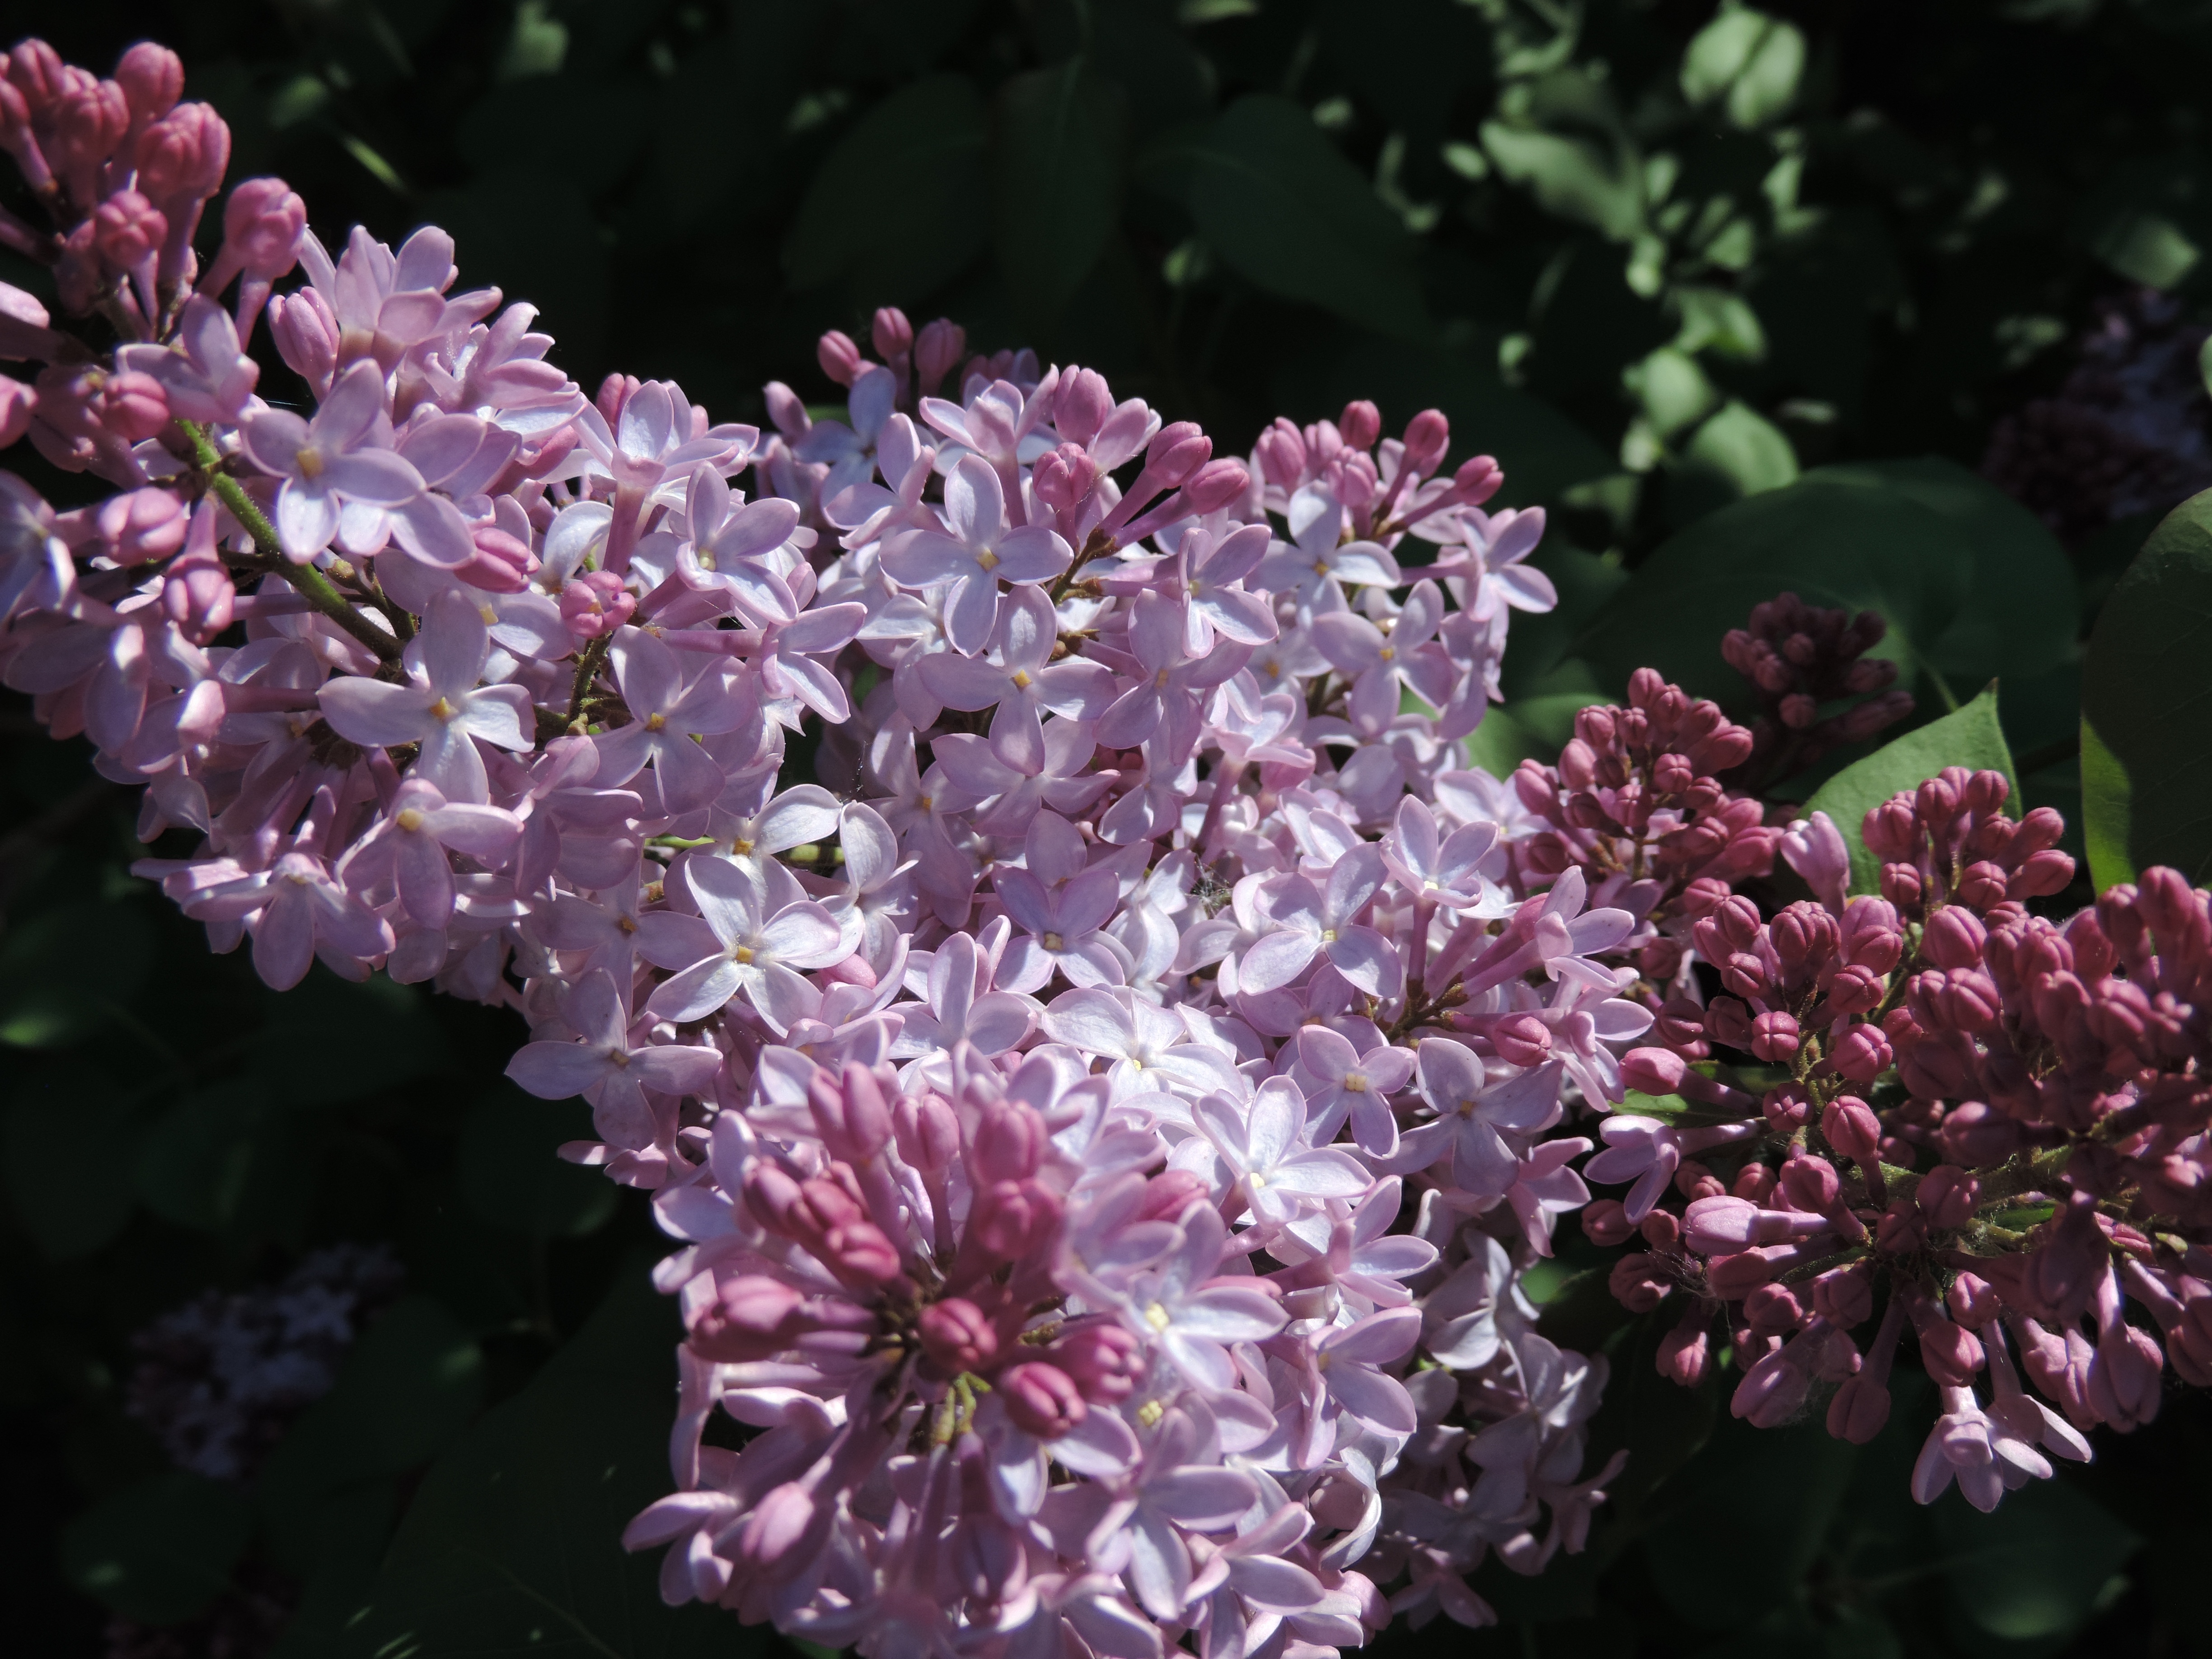
nature, blossom, plant, flower, purple, petal, floral, bouquet, spring, botany, flora, flowers, shrub, violet, lilac, lilacs, purple flower, flowering plant, land plant